The Invisible Hand (play)

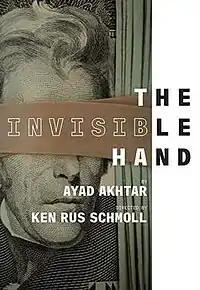
Poster from NYTW Production

The New York premiere included Justin Kirk as Nick, Jameal Ali as Dar, Usman Ally as Bashir, and Dariush Kashani as Imam Saleem. The production was directed by Ken Rus Schmoll and had scenic design by Riccardo Hernandez, costume design by ESOSA, lighting design by Tyler Micoleau, sound design by Leah Gelpe, Dialect Coach Stephen Gabis, fight direction by Thomas Schall and was stage managed by Megan Schwarz Dickert.